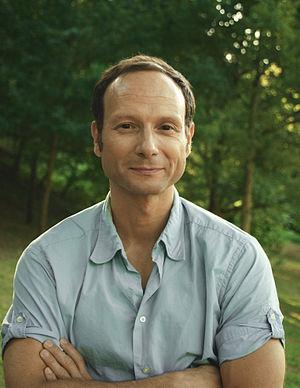
Frédéric Lordon, né le 15 janvier 1962, est un philosophe et économiste français. Il est chercheur au Centre de sociologie européenne et est directeur de recherche à la section 35 du CNRS. Il est membre des Économistes atterrés, collectif défendant une pensée économique hétérodoxe et dont les positions rejoignent celles d'une partie de la gauche radicale française.